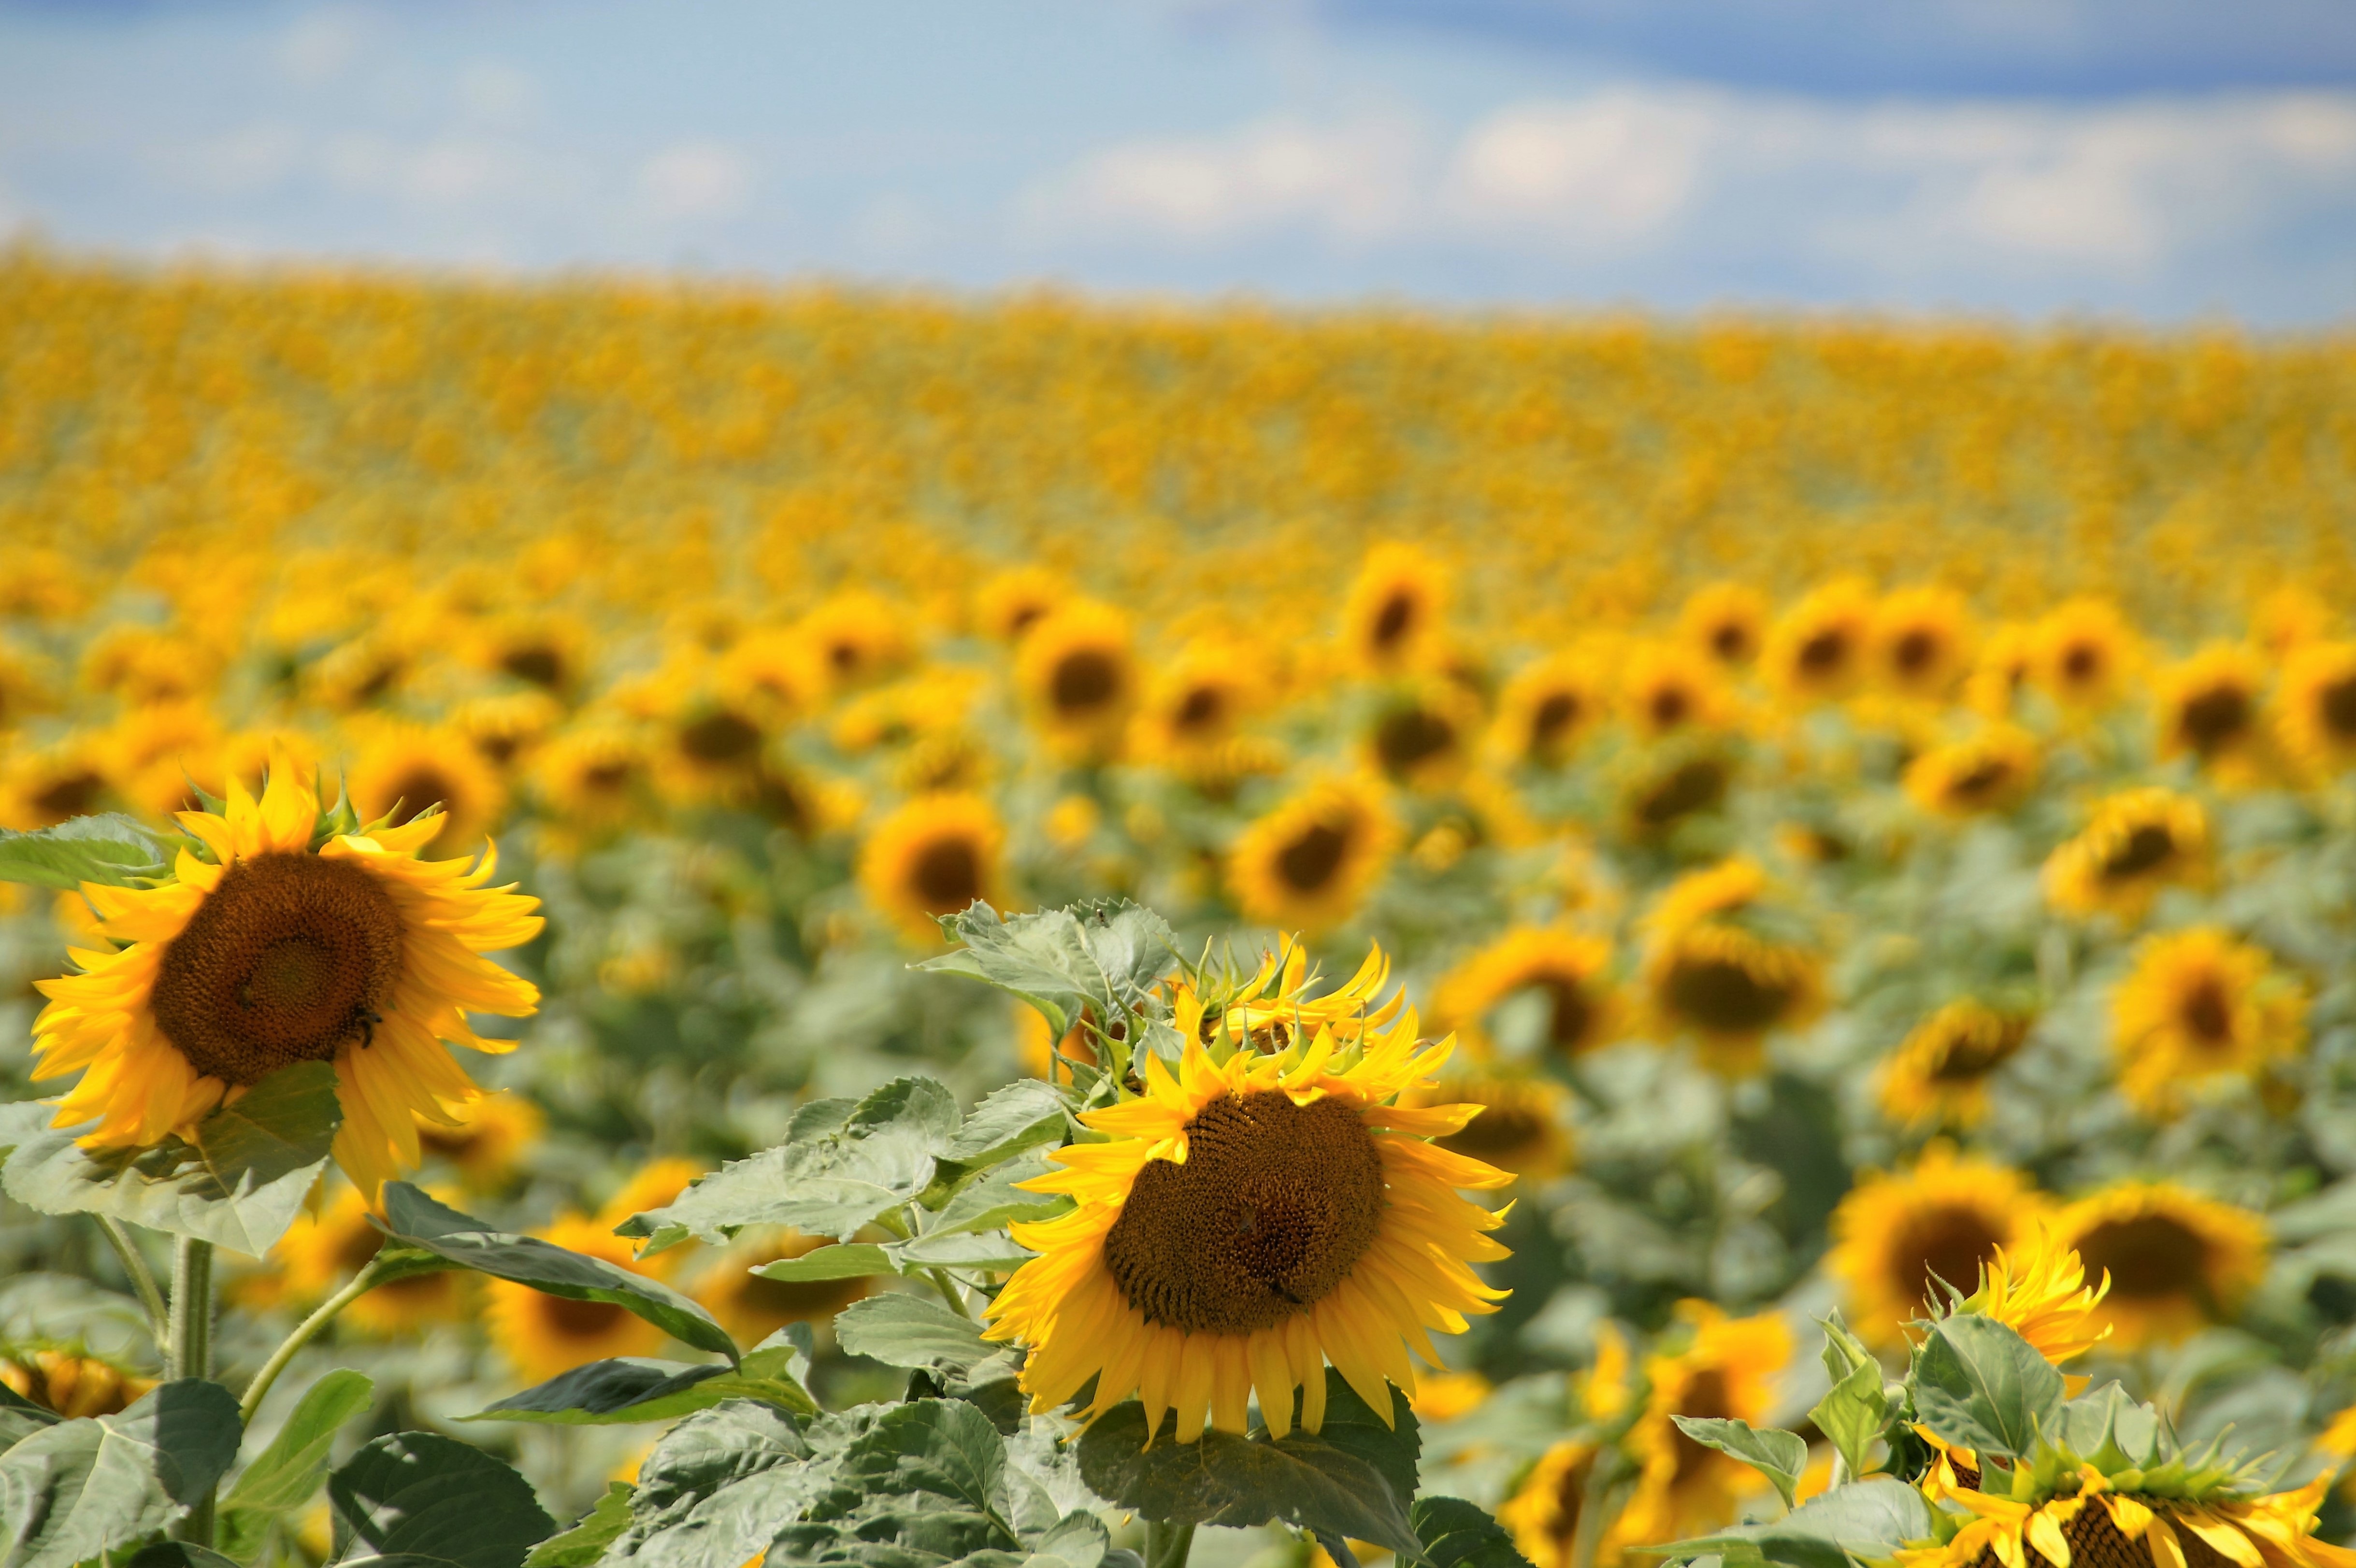
plant, field, meadow, prairie, flower, yellow, agriculture, plain, sunflower, wildflower, grassland, ecosystem, sunflower field, flowering plant, daisy family, economic plant, sunflower seed, land plant